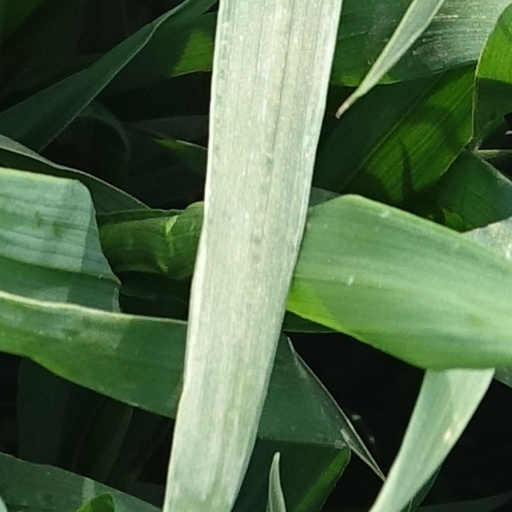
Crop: wheat